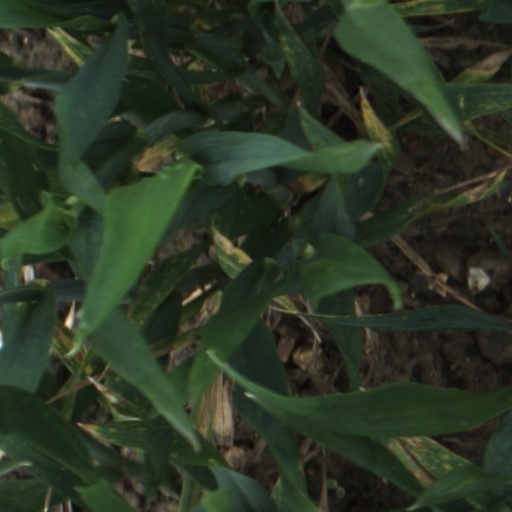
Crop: wheat